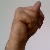
The image shows a hand gesture representing the letter 'N' in Indian Sign Language.